North Carolina General Assembly of 2019–20

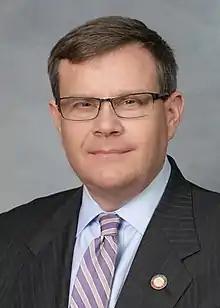
Speaker Tim Moore

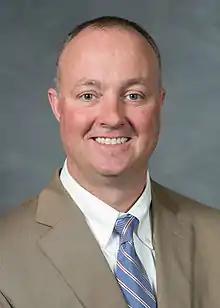
Minority Leader Darren G. Jackson

The following table shows the district, party, counties represented, and date first elected of members of the House of Representatives.